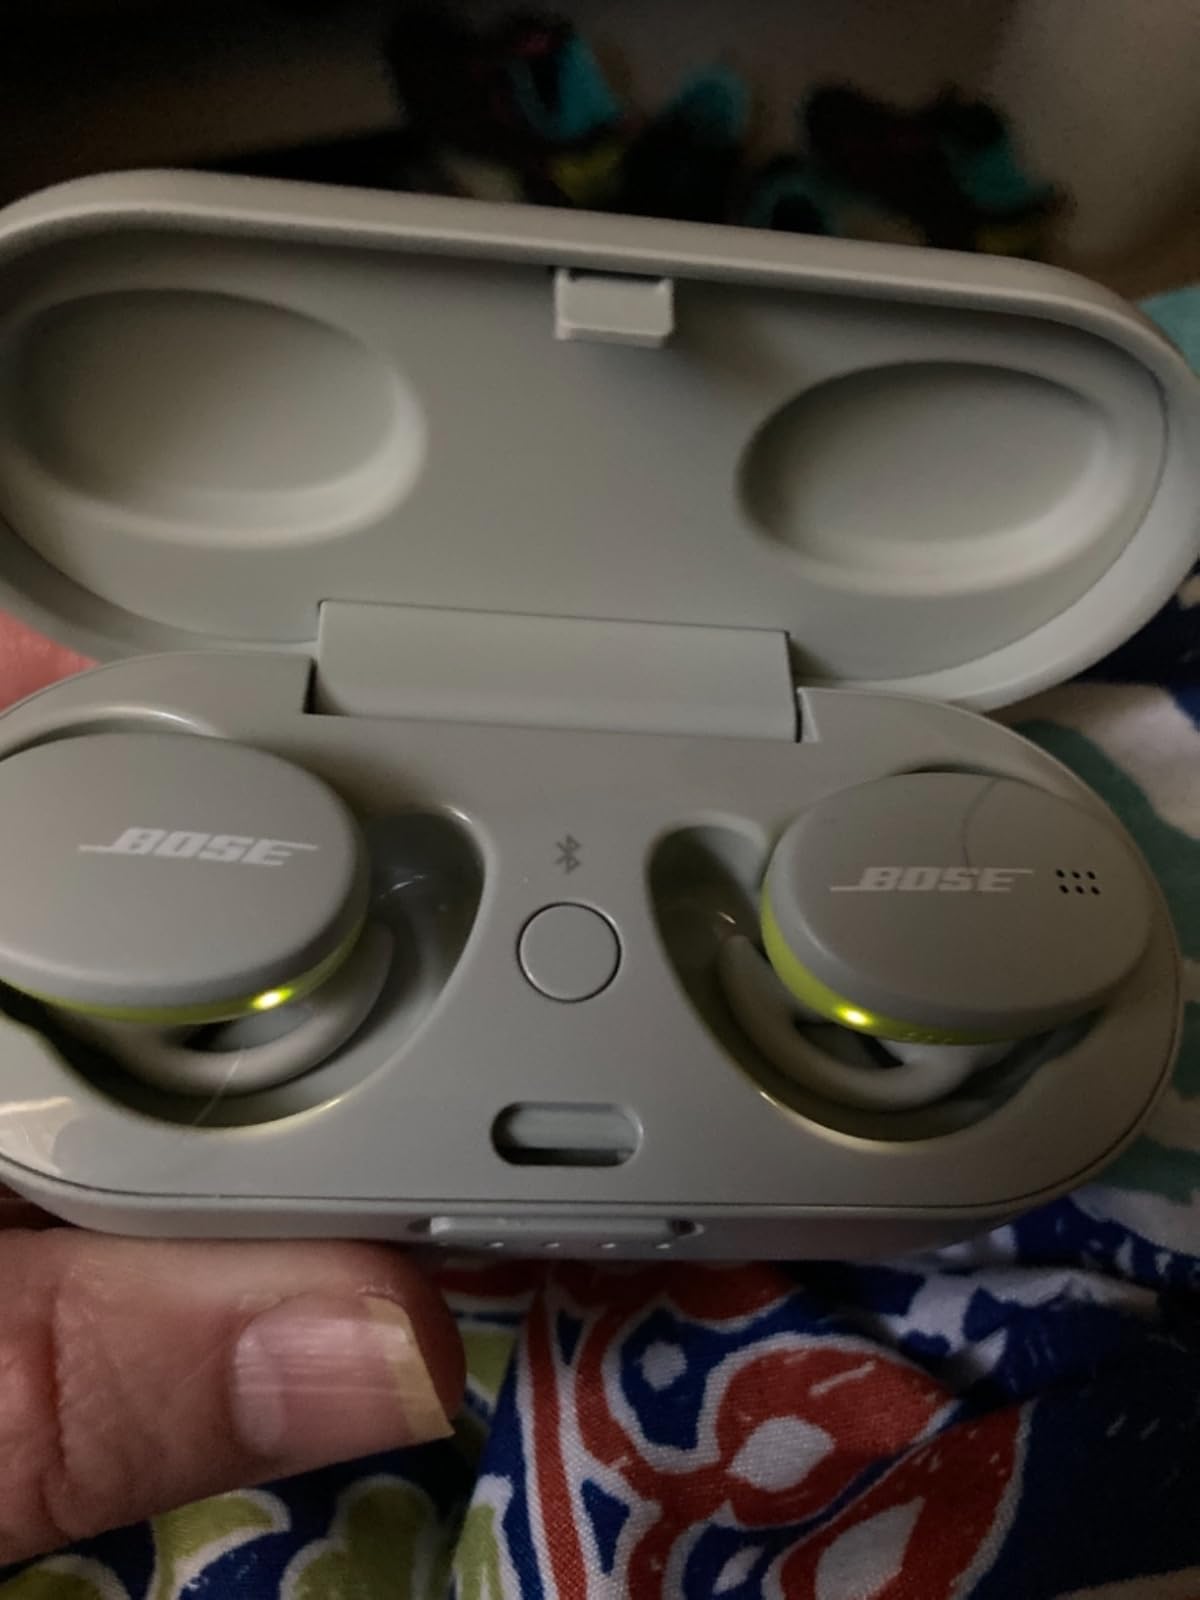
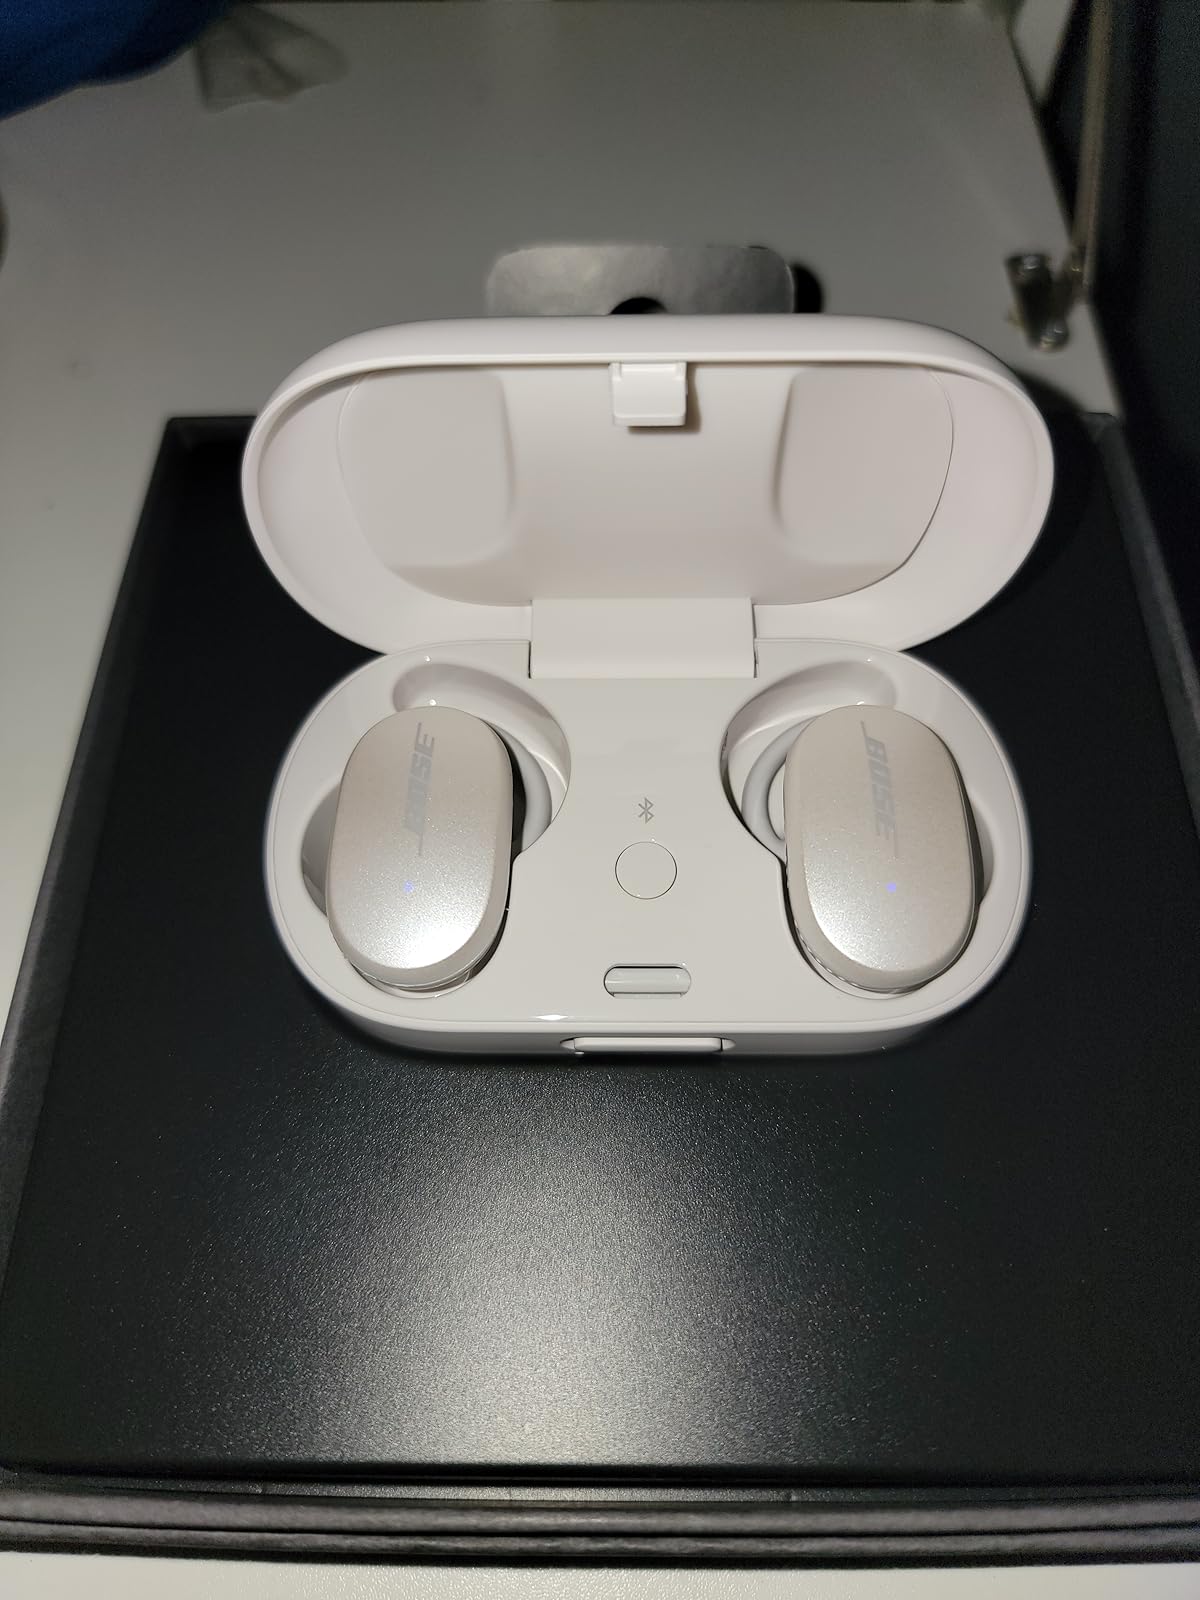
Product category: earbuds
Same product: no